South Cameroon Plateau

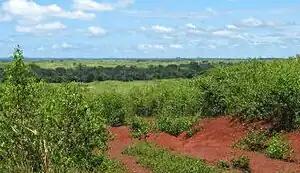
Guinean savanna in Cameroon's East Province

The South Cameroon Plateau or Southern Cameroon Plateau is the dominant geographical feature of Cameroon. The plateau lies south of the Adamawa Plateau and southeast of the Cameroon Range. It slopes south and west until giving way to the Cameroon coastal plain in the southwest and the Congo River basin in the southeast. The plateau is characterised by hills and valleys in the southwest and a more gentle peneplain in the southwest. Isolated massifs occur, especially in the southwest. Metamorphic rocks make up the plain's basement. The soils are ferrallitic and lateritic, with colouration ranging from red or brown in the interior to yellow on the coast. The soils are subjected to silica leeching, so they are not productive without fertiliser.